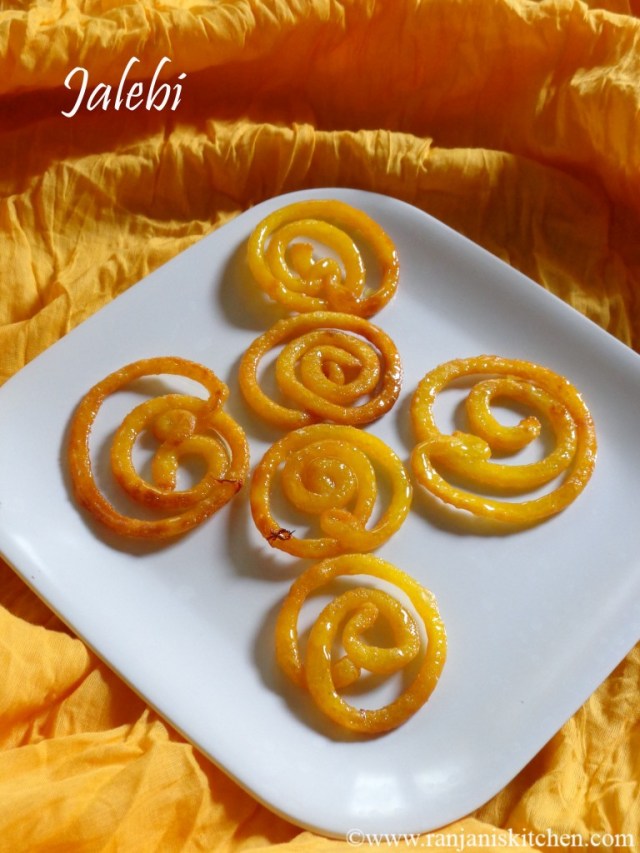
Dish: jalebi